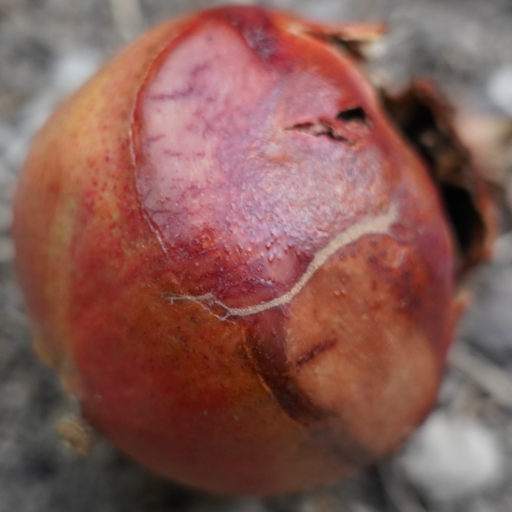
Label: Colletotrichum spp